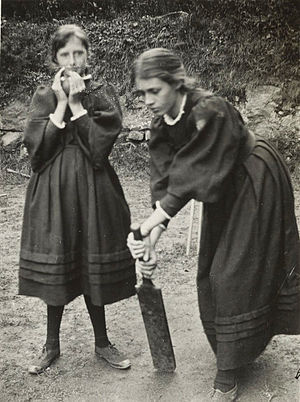
Virginia Woolf / Billedgalleri
Virginia Woolf var en engelsk forfatterinde og feminist. Virginia Woolf betragtes som den vigtigste modernistiske forfatterinde fra det 20. århundrede og en pioner i benyttelsen af bevidsthedsstrøm som fortællingsenhed. Virginia Woolf spillede en afgørende rolle i det litterære miljø i London i mellemkrigstiden – og var et centralt medlem i kunstnergruppen Bloomsbury Group, der bragte engelske forfattere, kunstnere og filosoffer sammen.